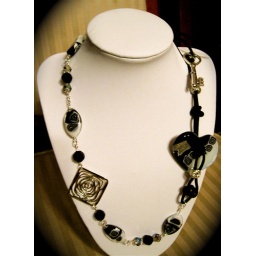
Hearts , keys and greek spirals in black and white fused glass connected with black velvet cord.